Tila Tequila

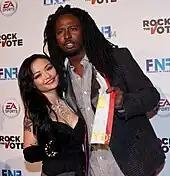
Tequila and Matchstick at the 14th Grammy Friends 'N' Family Party, 2011

By 2010, Tequila decided to reinvent her image and changed her stage name to Miss Tila. Her first single released under the new moniker was "I Fucked the DJ", along with an edited version entitled "I Love My DJ". Released under her newly established label Little Miss Trendsetter, the single received negative reviews and failed to be successful in charts. In May, she launched her celebrity gossip blog, MissTilaOMG.com, and the EP, "Welcome to the Darkside", which marked a musical departure from her previous material. Influenced by classical music and artists such as Nina Simone and Billie Holiday, "Welcome to the Darkside" received more positive reviews. However, it did not manage to gain commercial success.